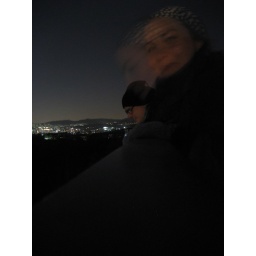
This pic was taken from the roof terrace of the law building in the SKKU campus.